Hakkōda Mountains

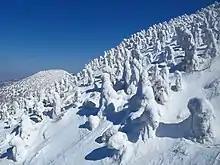
"Snow monsters" near Hakkōda's peaks

Below the alpine zone that begins around , the Hakkōda Mountains are covered with Siebold's beech forests. In the lower alpine zone the mountains contain stands of Maries' fir, a species of fir known locally as Aomori todomatsu. During the winter these fir trees get blasted with snow, sculpting the precipitation onto the trees resulting in the phenomenon known as "snow monsters". In the higher alpine zone in elevations above , the stands of fir thin out and are interspersed with a mixture of alpine shrubs, primarily made up of East Asian alder and Japanese rowan. Hare's-tail cottongrass, evergreen azaleas, and "Narthecium asiaticum" are flowering plants that can be found in the wetlands of the mountains. In the subalpine moorlands, especially in areas with less snow, drier soil, and closer proximity to habitat edges, woody plant encroachment reduces plant variety.